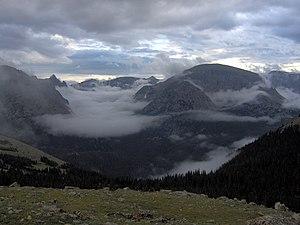
Le parc national de Rocky Mountain se trouve dans le Centre-Nord de l'État du Colorado aux États-Unis. Il a été fondé en 1915 et s'étend sur 107 800 hectares.